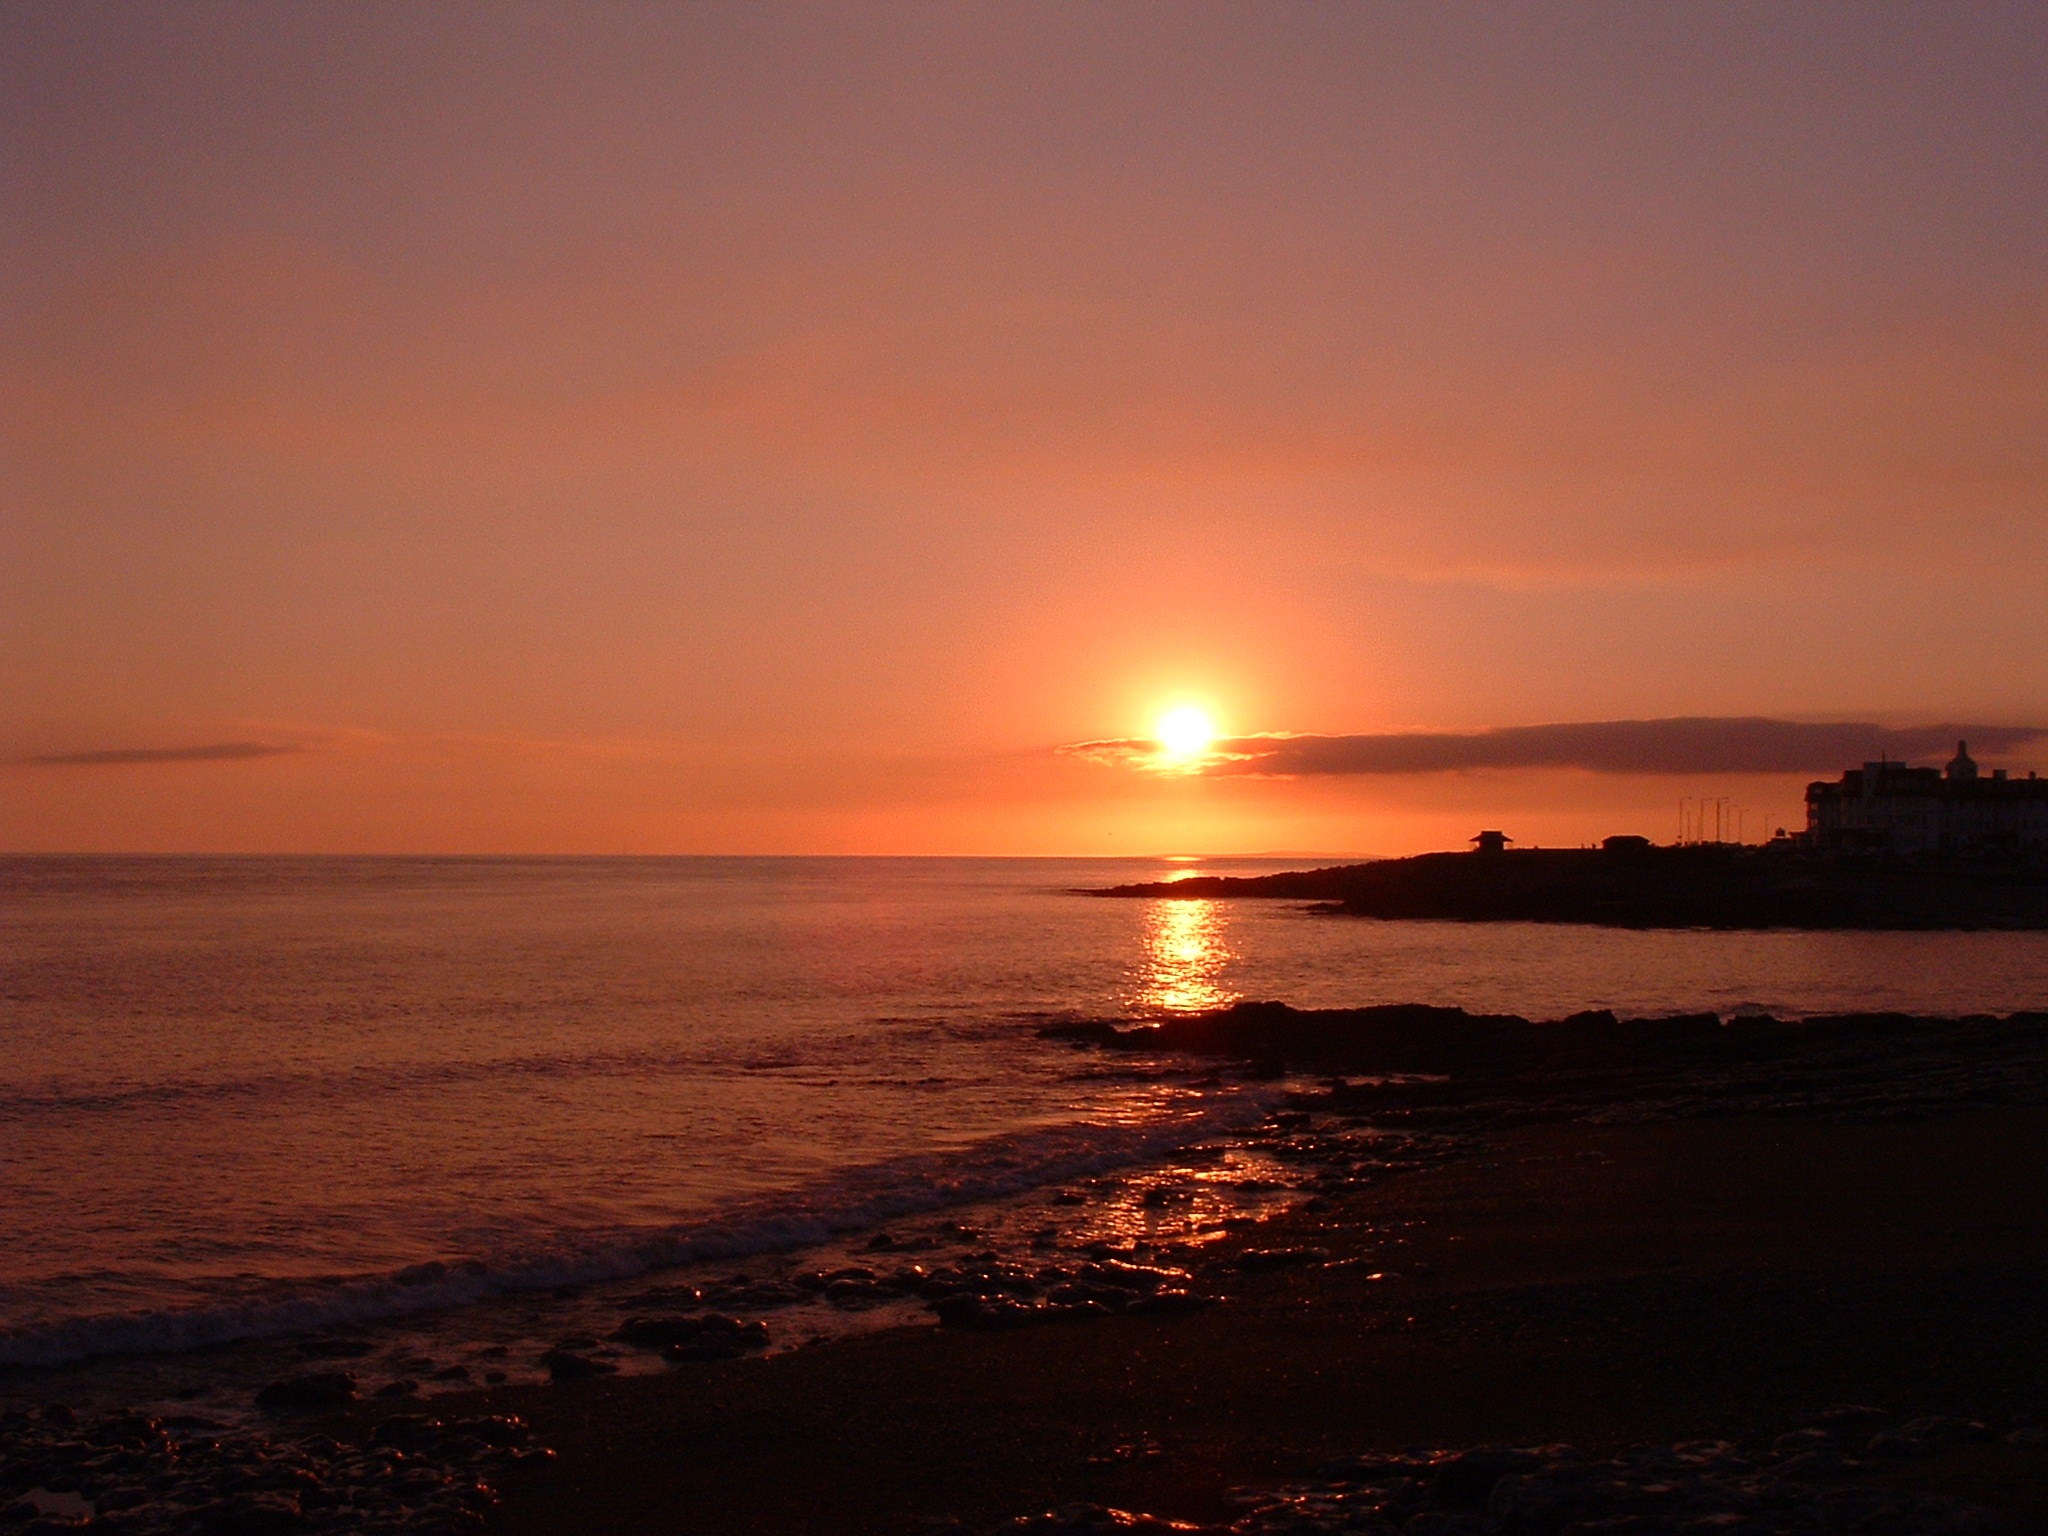
beach, landscape, sea, coast, ocean, horizon, sky, sun, sunrise, sunset, morning, wave, dawn, dusk, evening, reflection, afterglow, beachl